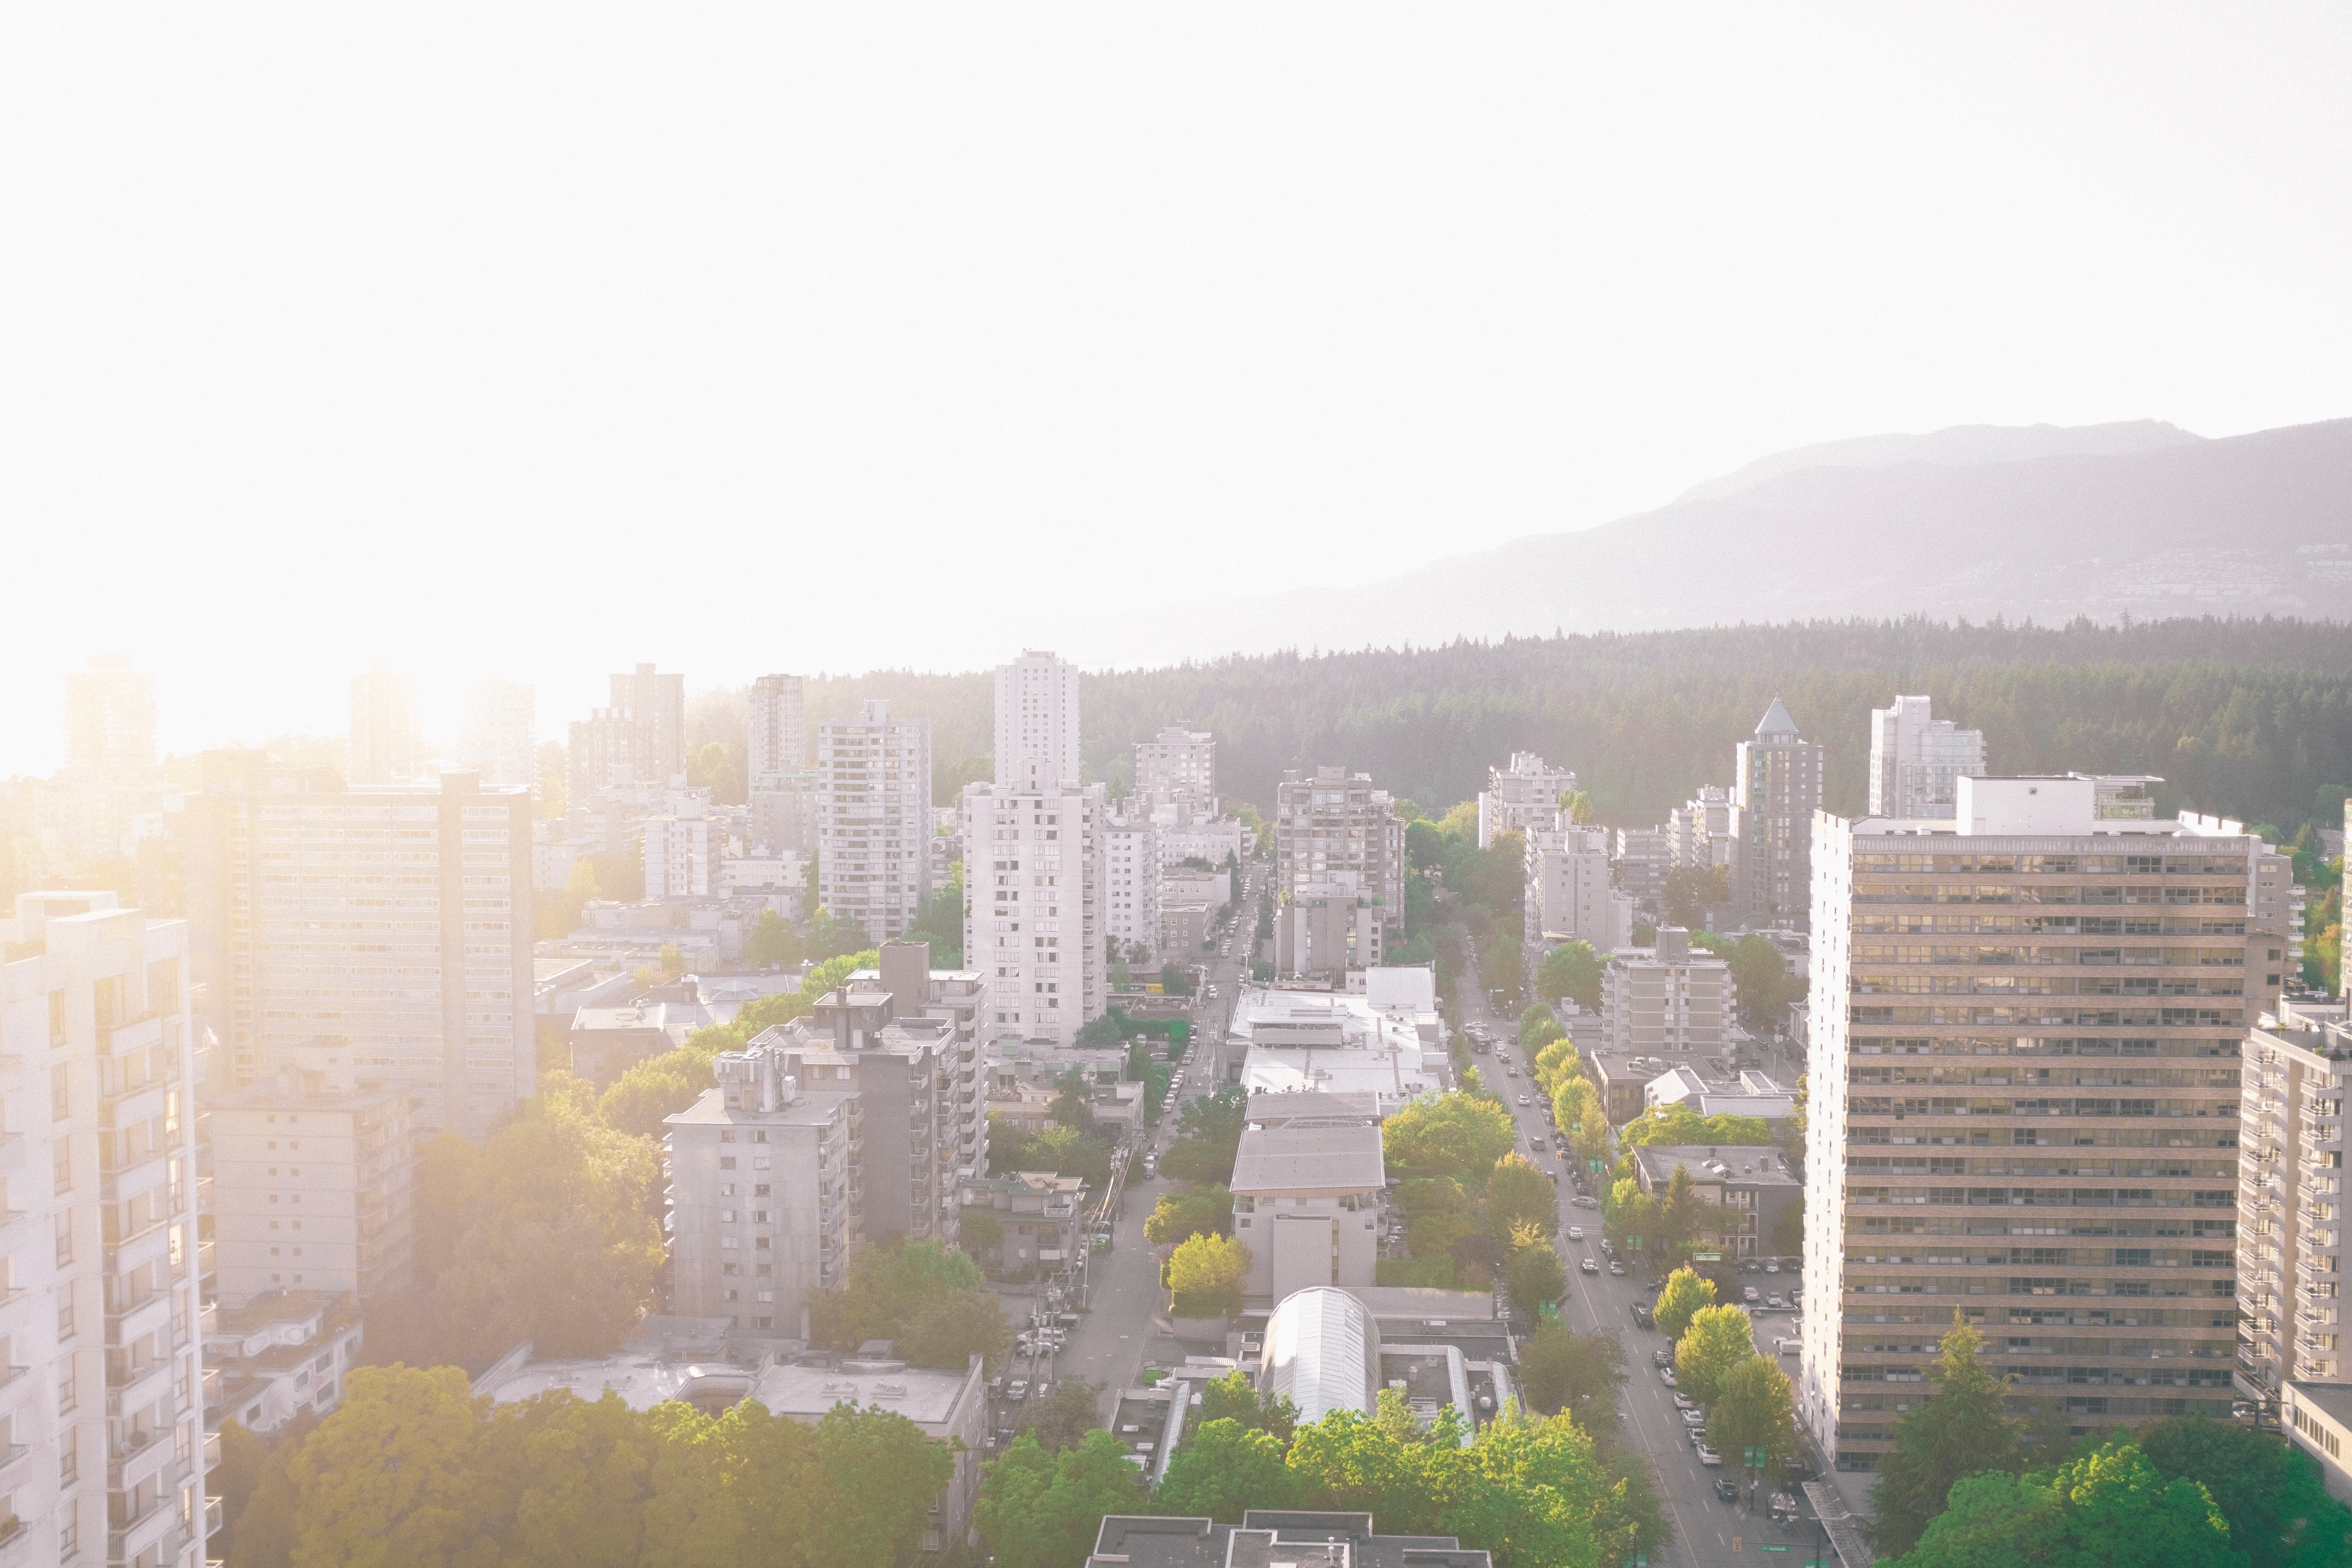
skyline, city, skyscraper, cityscape, haze, property, tower block, condominium, residential area, atmospheric phenomenon, human settlement